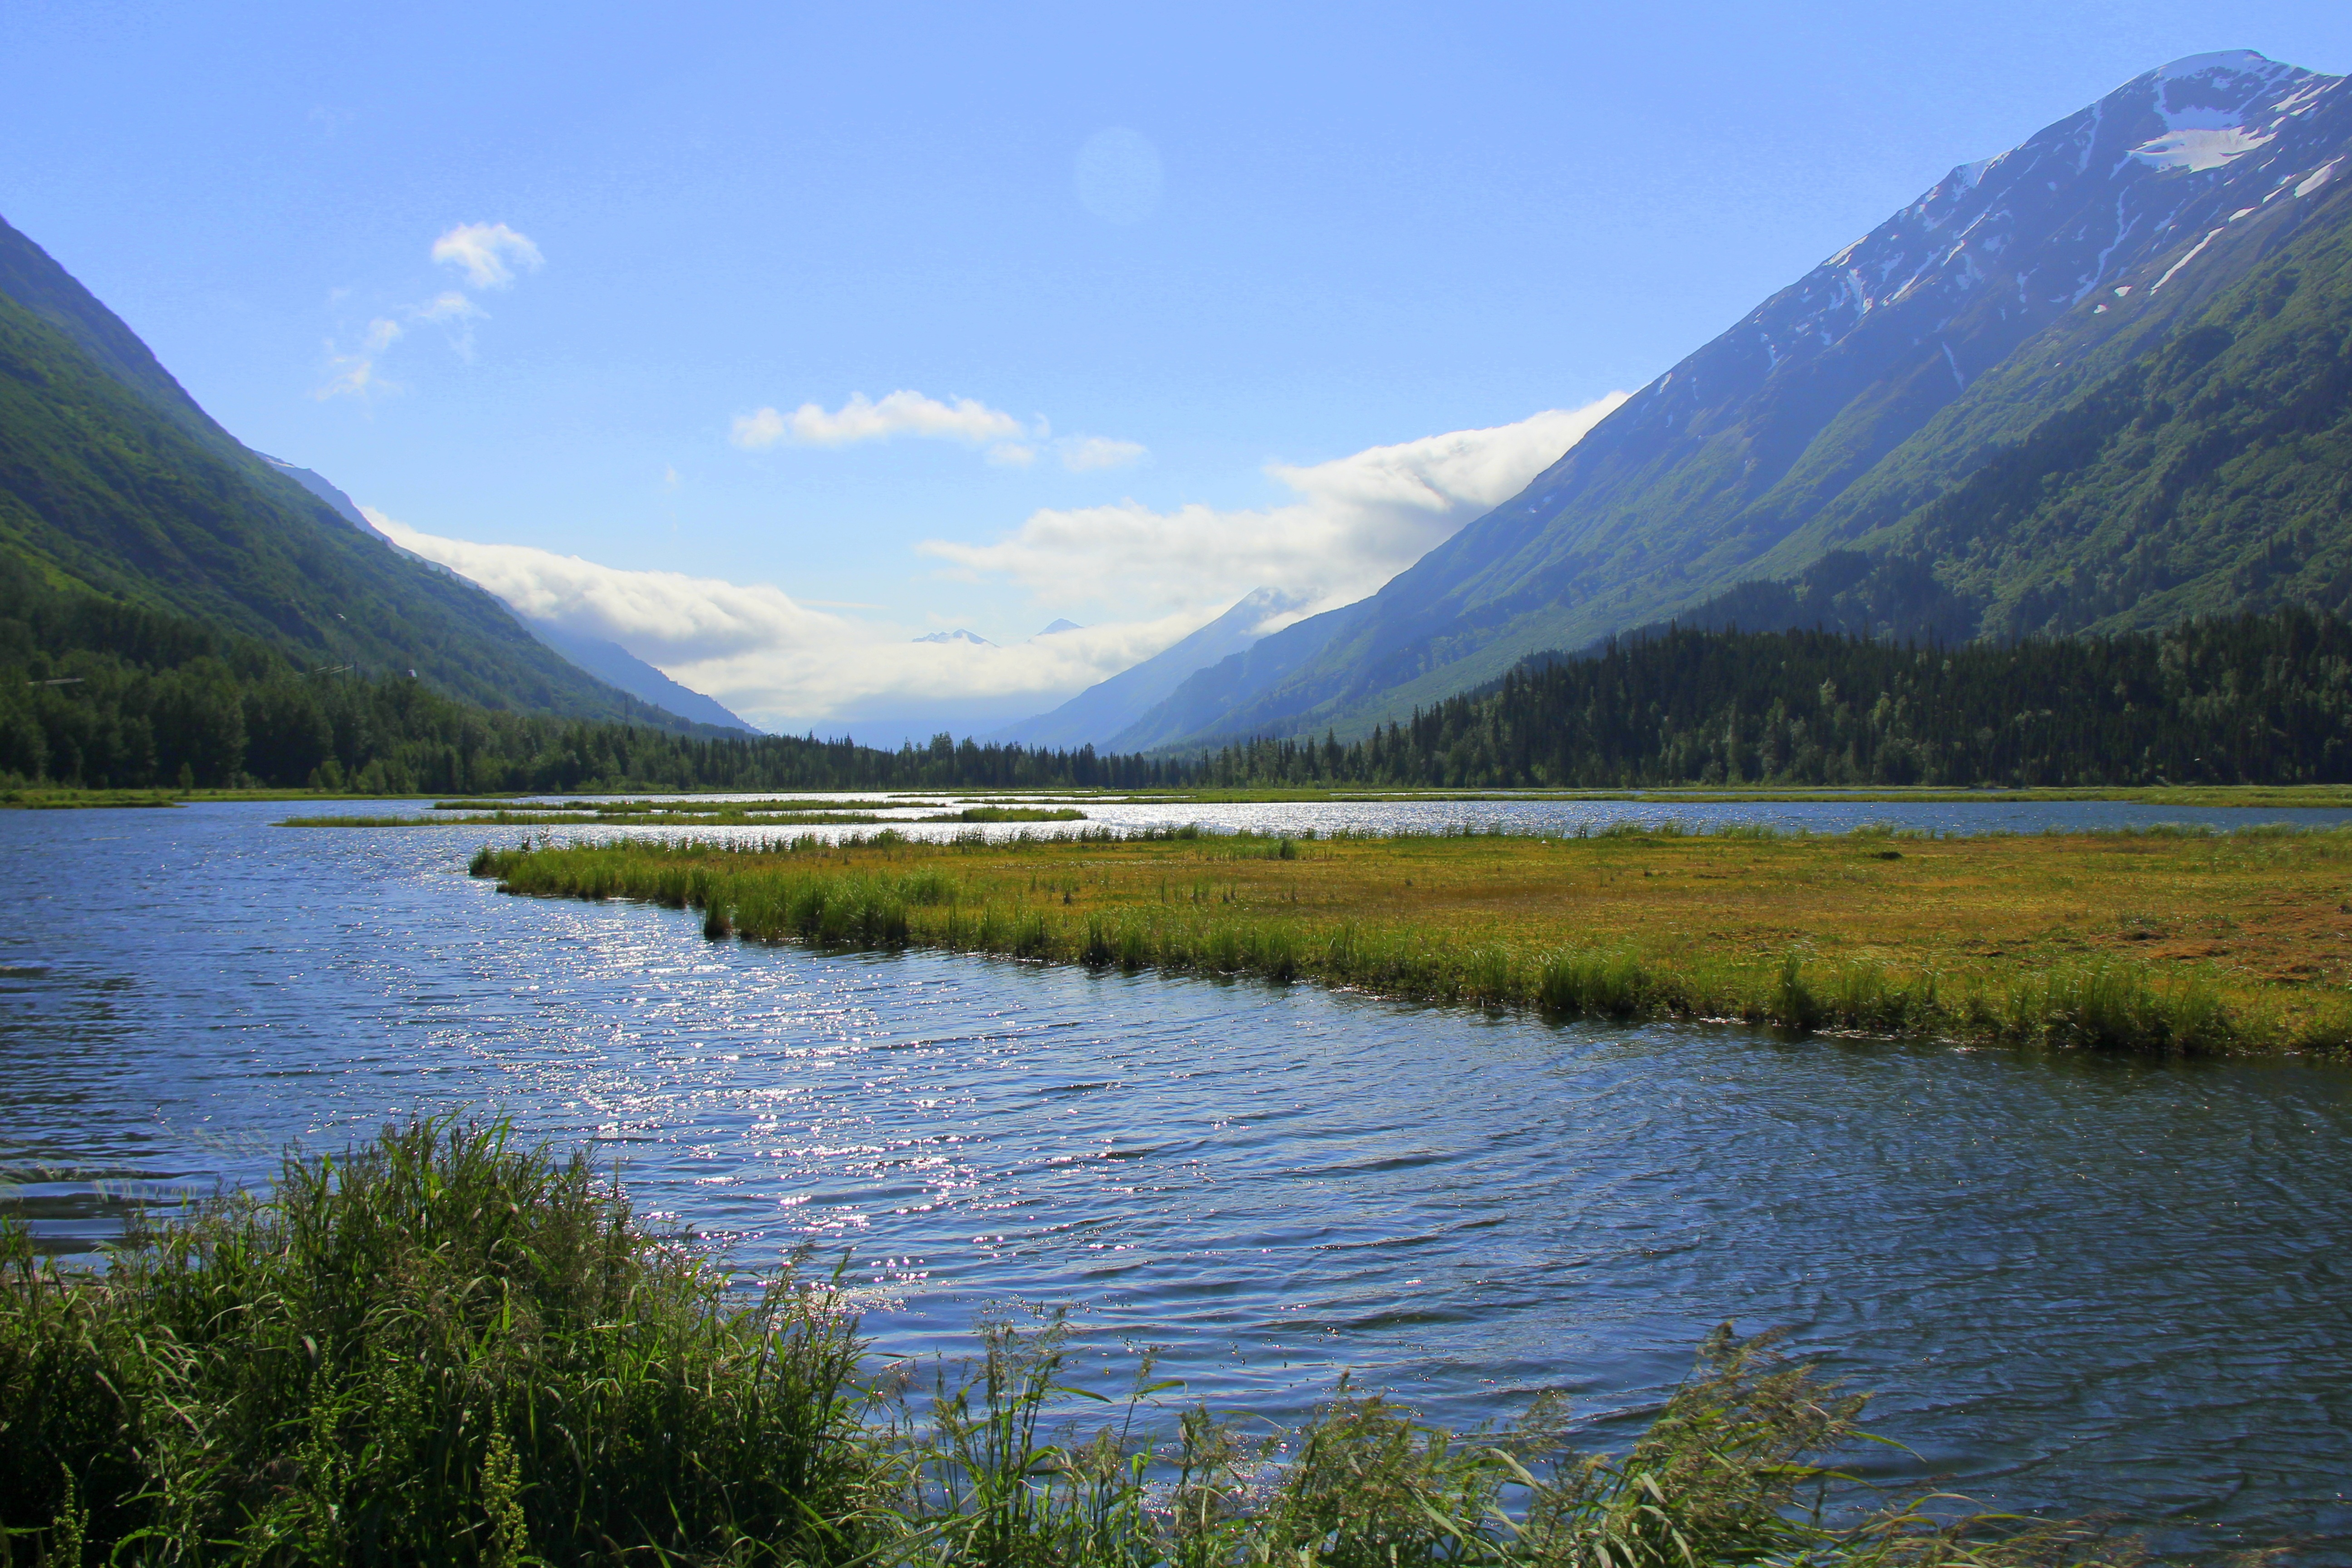
landscape, water, nature, outdoor, wilderness, mountain, sky, sun, meadow, lake, mountain range, summer, travel, reflection, relax, tranquil, scenic, scenery, lagoon, island, blue, fjord, reservoir, highland, relaxing, sunny, plateau, beautiful, fell, alaska, getaway, loch, ecosystem, landform, tarn, mountainous landforms